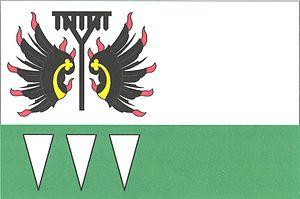
Klíny est une commune du district de Most, dans la région d'Ústí nad Labem, en République tchèque. Sa population s'élevait à 137 habitants en 2018.